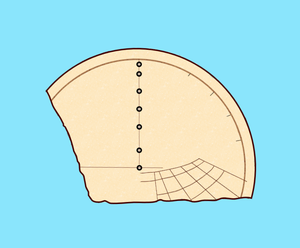
Fragment du cadran disque de Ponteilla, dessin d'après un tracé de Jérôme Bonnin.
Un cadran antique est un cadran solaire qui était en usage dans l'Antiquité. Il était tracé suivant l'usage de l'époque en heures temporaires.